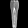
Label: Trouser